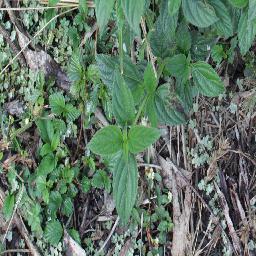
Label: lantana